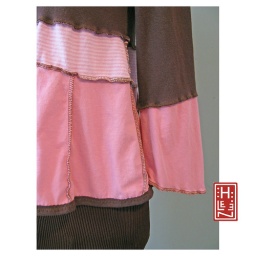
funkcomfortable in brown and pink